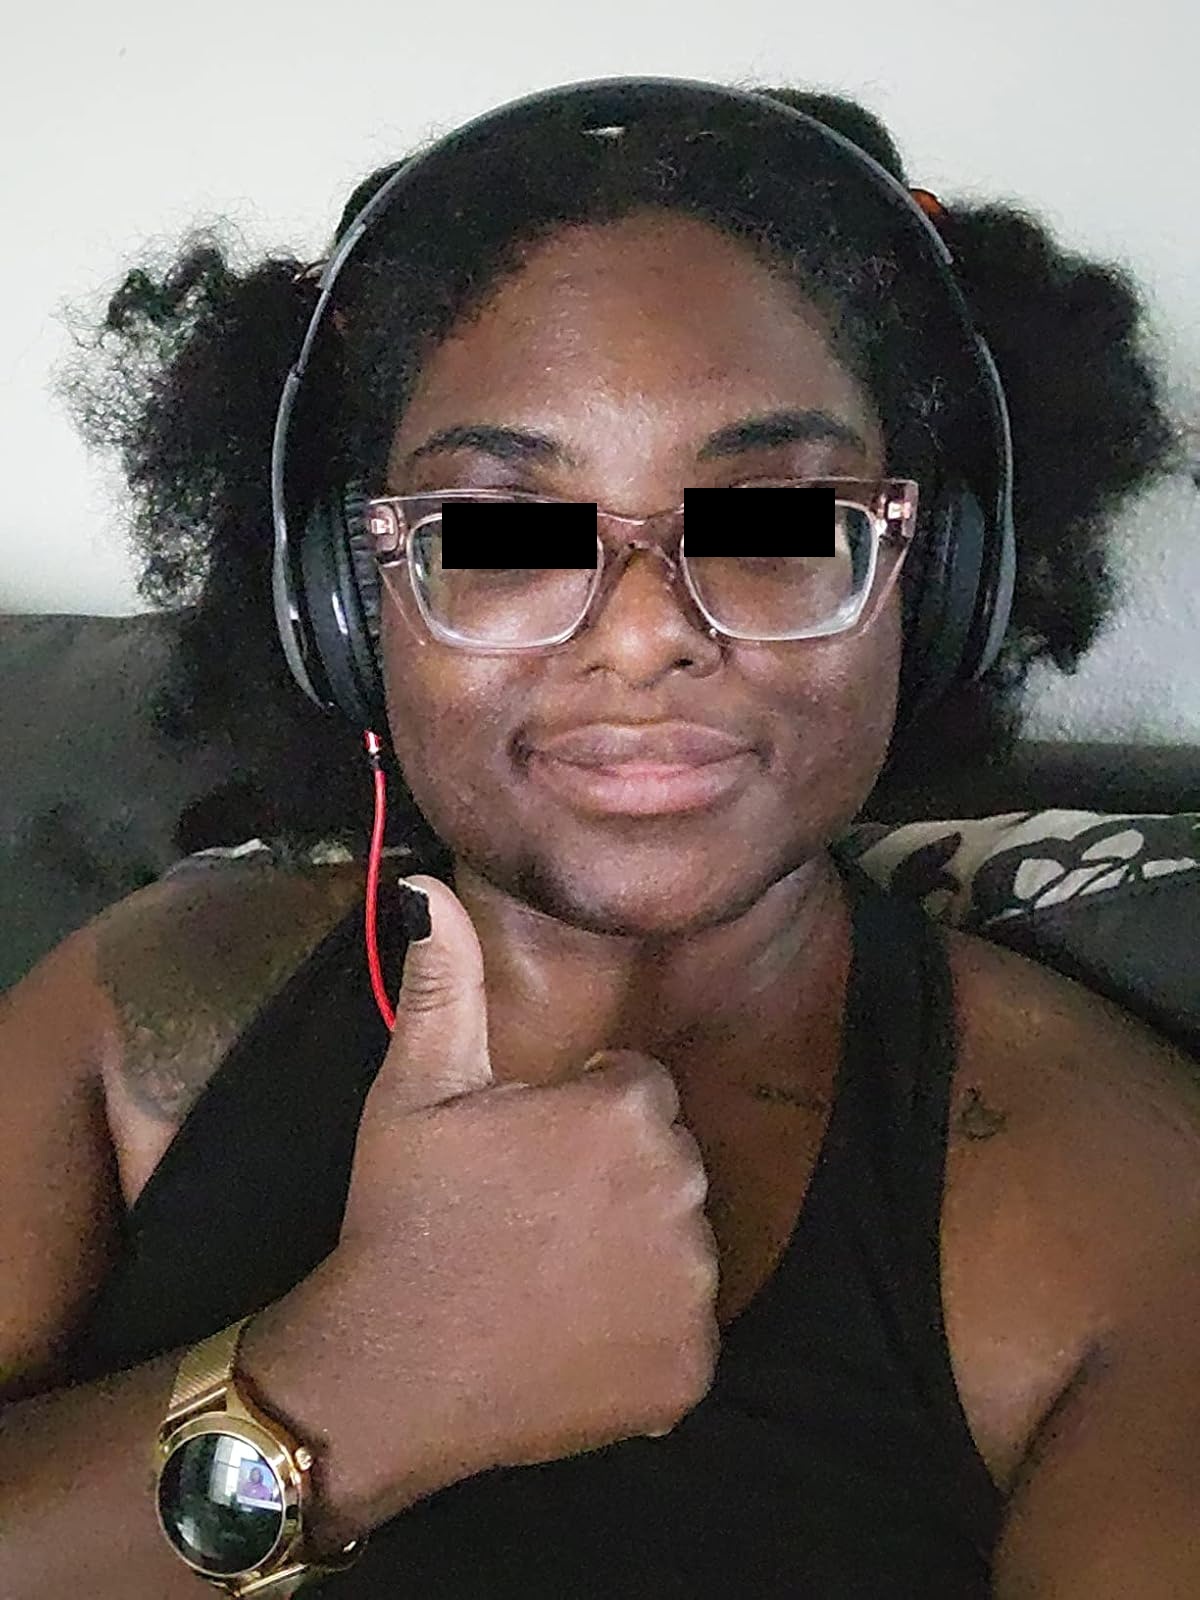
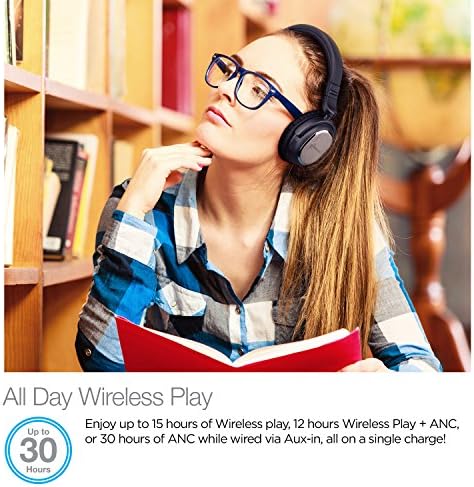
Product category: headphones
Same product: no